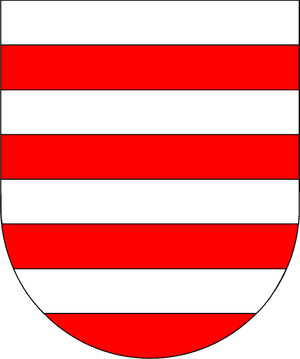
Les comtes de Mansfeld appartenaient à l'une des plus anciennes lignées nobles d'Allemagne. Leurs terres, érigées en comté d'Empire dès 1580, s'étendaient sur la moitié septentrionale du Hassegau, le long des contreforts orientaux du massif du Hartz. Elles recouvraient à peu près les limites des arrondissements disparus de Pays-de-Mansfeld, de Merseburg-Querfurt et de Sangerhausen, et donc la plus grande partie de l'actuel arrondissement de Mansfeld-Harz-du-Sud en Saxe-Anhalt.